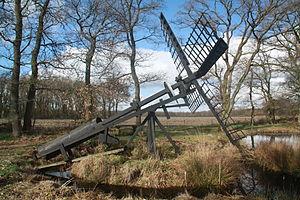
Cet article recense les moulins à vent de la province de Drenthe, aux Pays-Bas.